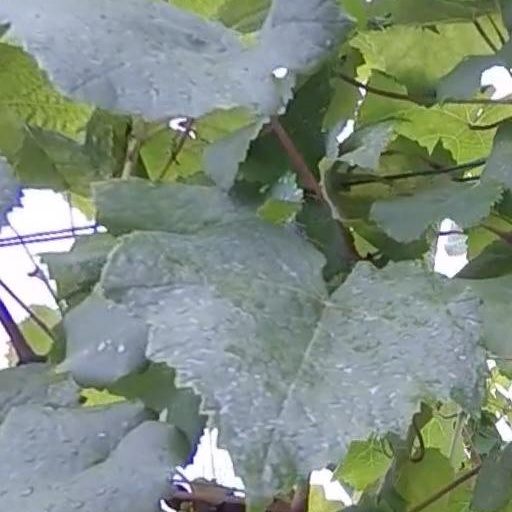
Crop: grape